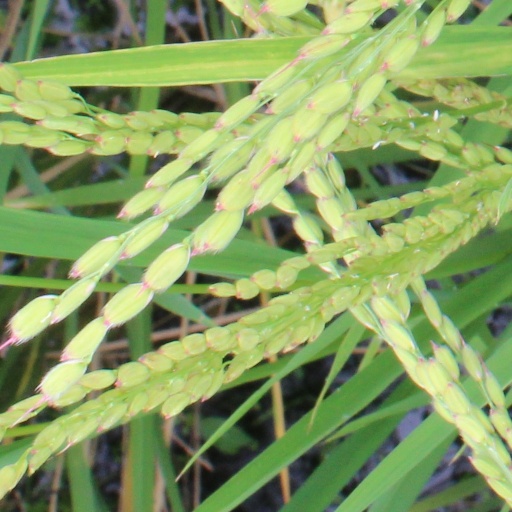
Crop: rice